The Medway Poets

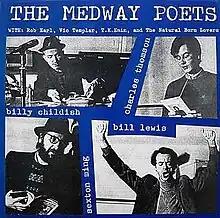
"The Medway Poets" album

After the Television South (TVS) programme, reunions were increasingly intermittent. An LP The Medway Poets was released on Hangman Records in 1988 with guest readers including Tracey Emin and Victor Templar. There was virtually no group activity during the early 1990s. In 1998, Lewis, Childish and Thomson discussed by phone a possible Medway Poets anthology. On 28 January 1999 Thomson suggested to Childish that they relaunch the group with an art agenda as the Stuckists, a name which Thomson had derived from a Childish poem, which quoted Emin's insult that Childish was "Stuck! Stuck! Stuck!" for his pursuit of painting, as well as his style of music and poetry. Bill and Sanchia Lewis (no relation), Ming and Absolon were also founder members.